MG Cars

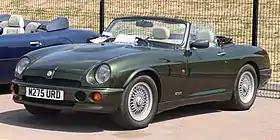
1994 MG RV8

The Rover Group revived the two-seater with the MG RV8 in 1992. The all-new MG F went on sale in 1995, becoming the first mass-produced "real" MG sports car since the MGB ceased production in 1980.